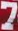
Number: 7